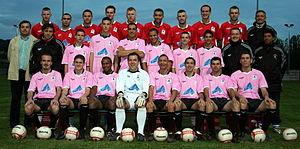
Le Stade olympique de Merlebach est un club français de football fondé en 1925 et basé à Freyming-Merlebach, ville de 13 000 habitants située dans le département de la Moselle et la région Lorraine.